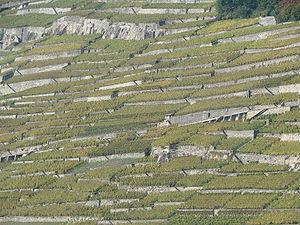
Vue du vignoble en terrasses sur le site de ""Lavaux"" (Suisse), inscrit au Patrimoine Mondial de l'Humanité (UNESCO).